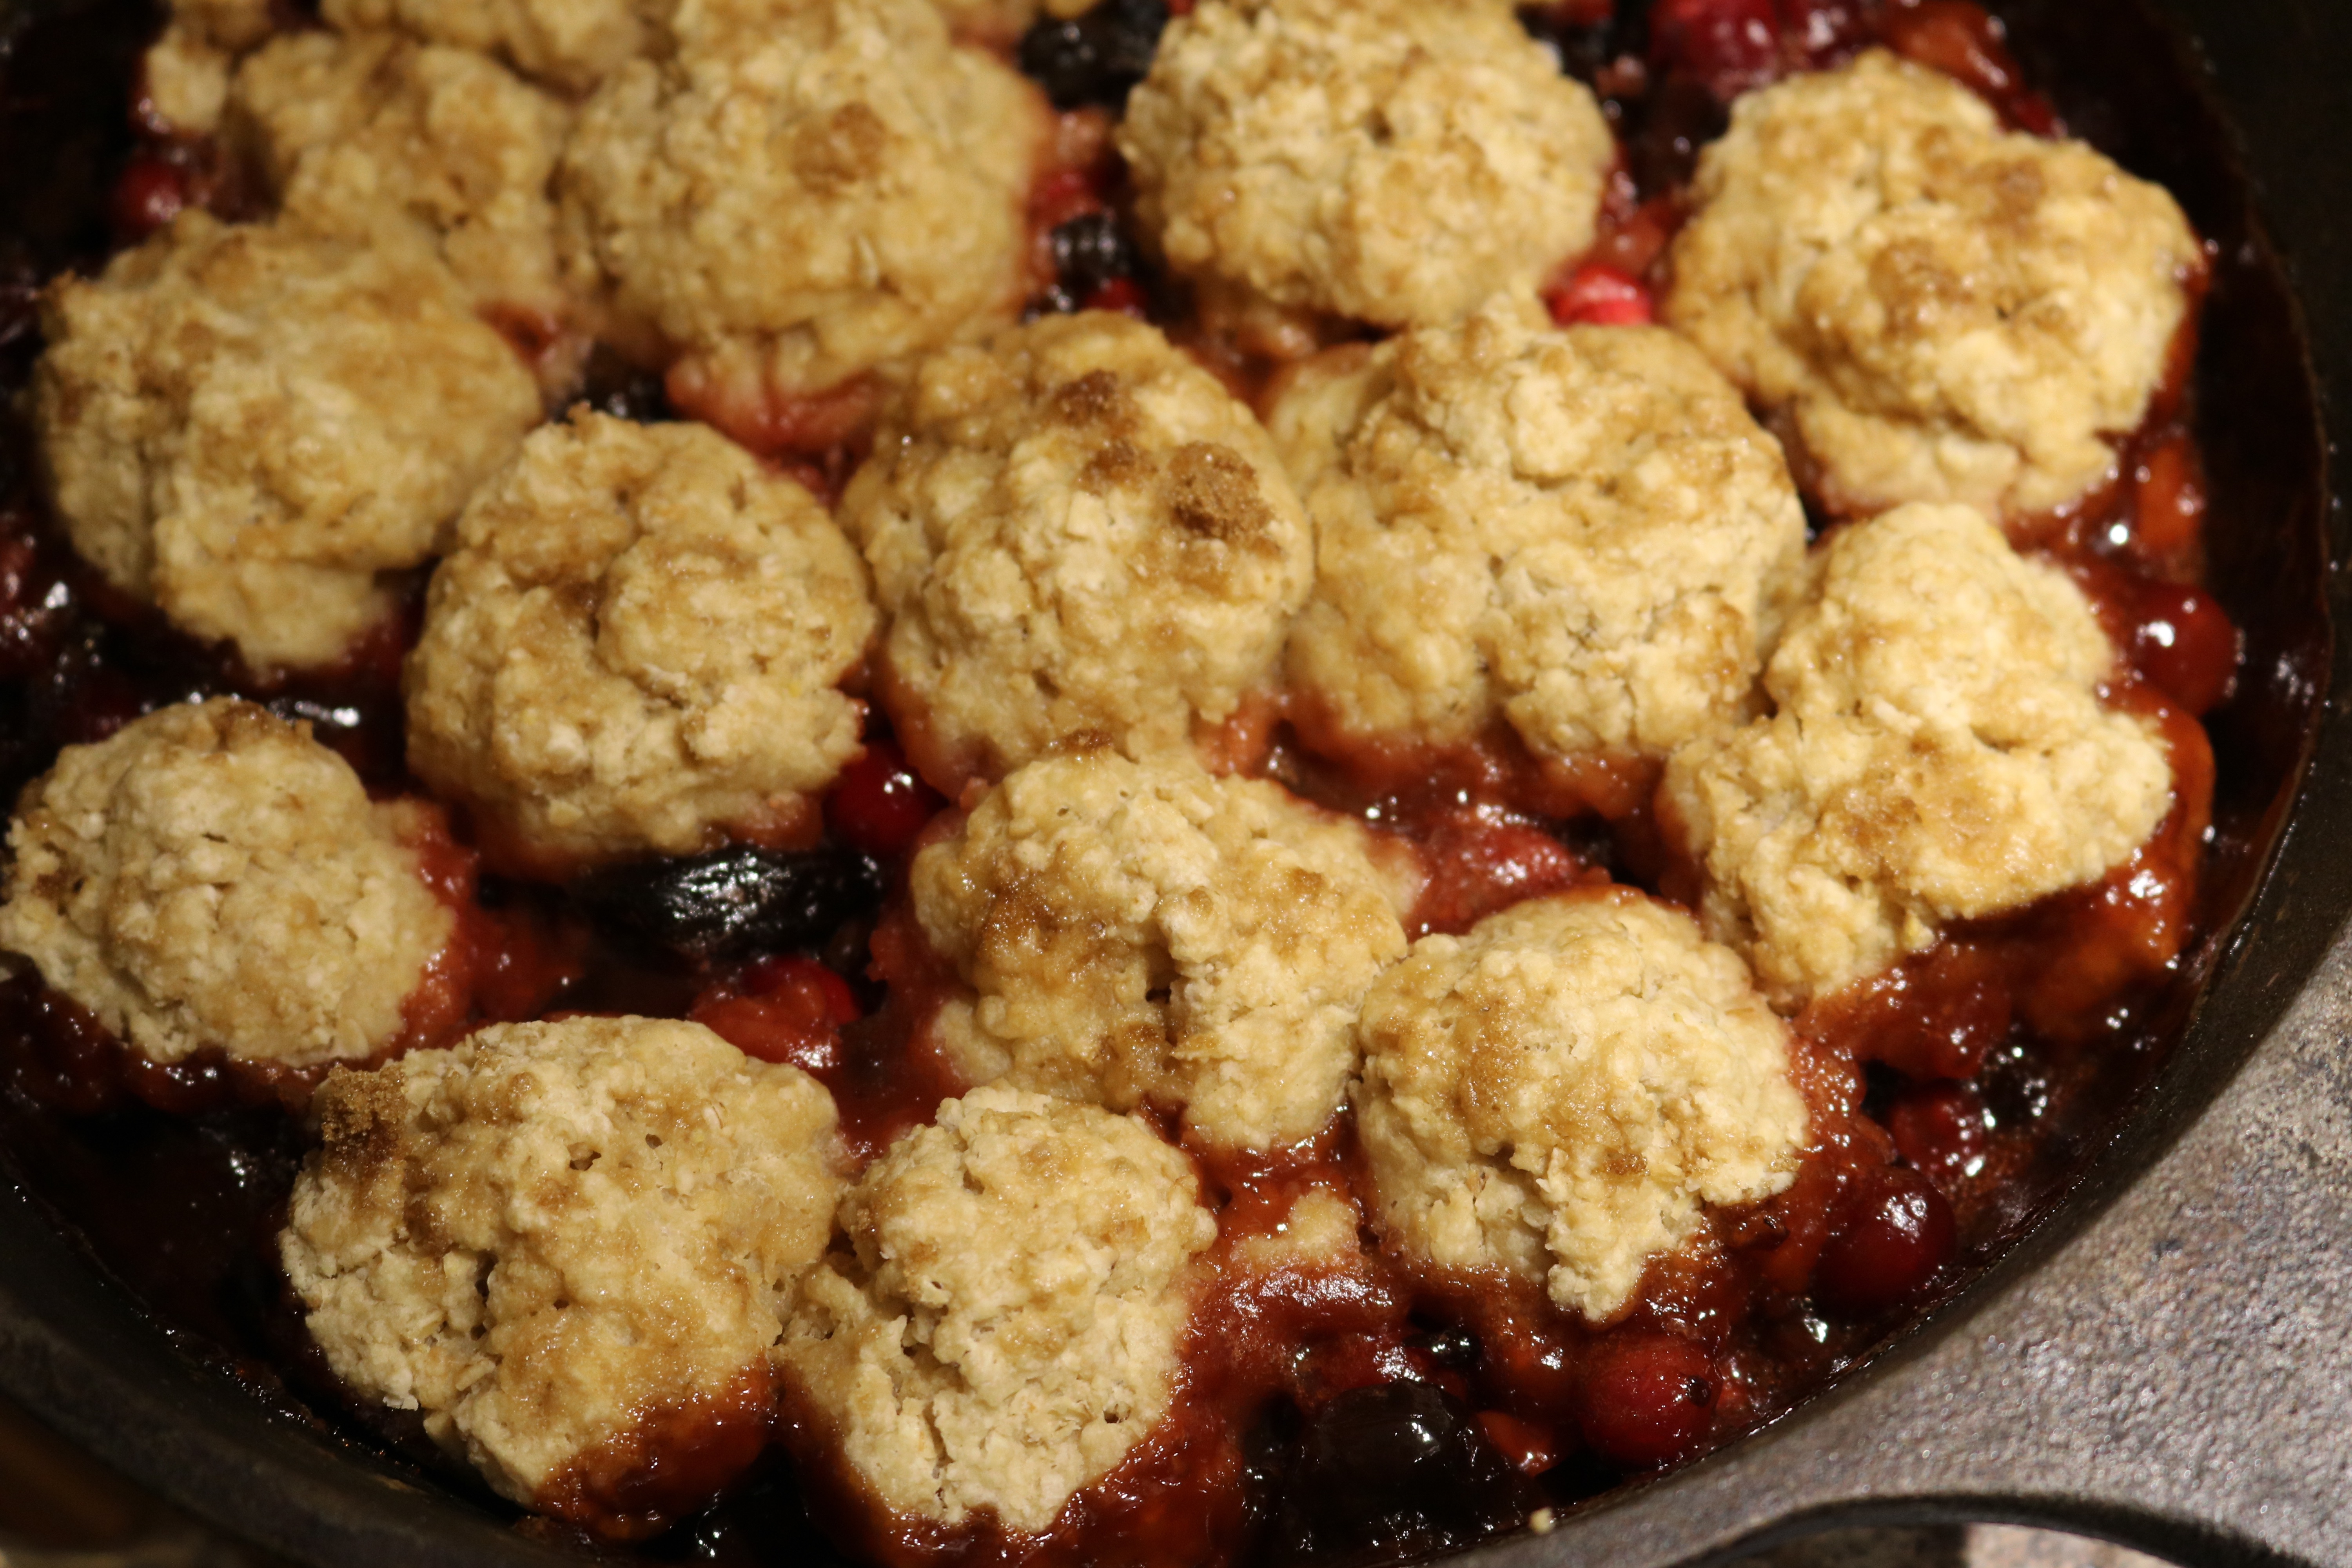
plant, fruit, berry, dish, meal, food, produce, breakfast, baking, dessert, cranberry, baked goods, snack food